Hevingham

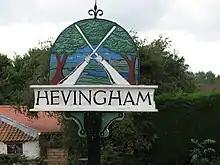
The village sign in 2007. It depicts crossed brooms, historically broom-making was a staple industry in Hevingham.

A sign of two crossed birch brooms which recalls a staple industry of the village in the past. The idea for the sign was conceived by a Mr. Wymer, one of the last of the brushmakers. The background imagery of the sign fits with the description given by Rev. Francis Blomfield when he wrote about the village in 1750, mentioning that "it lay at the confluence of several small streams". The sign is situated at the corner of the village green on Westgate (Formerly a pond called 'Westgate pit') and the current incarnation was erected in 2009.